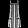
Label: Dress